Lorica squamata

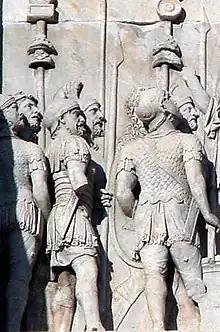
Relief on the Arch of Constantine depicting soldiers wearing the "lorica squamata"

The lorica squamata is a type of scale armour used by the ancient Roman military during the Roman Republic and at later periods. It was made from small metal scales sewn to a fabric backing. No examples of an entire "lorica squamata" have been found, but there have been several archaeological finds of fragments of such shirts and individual scales are quite common finds—even in non-military contexts.